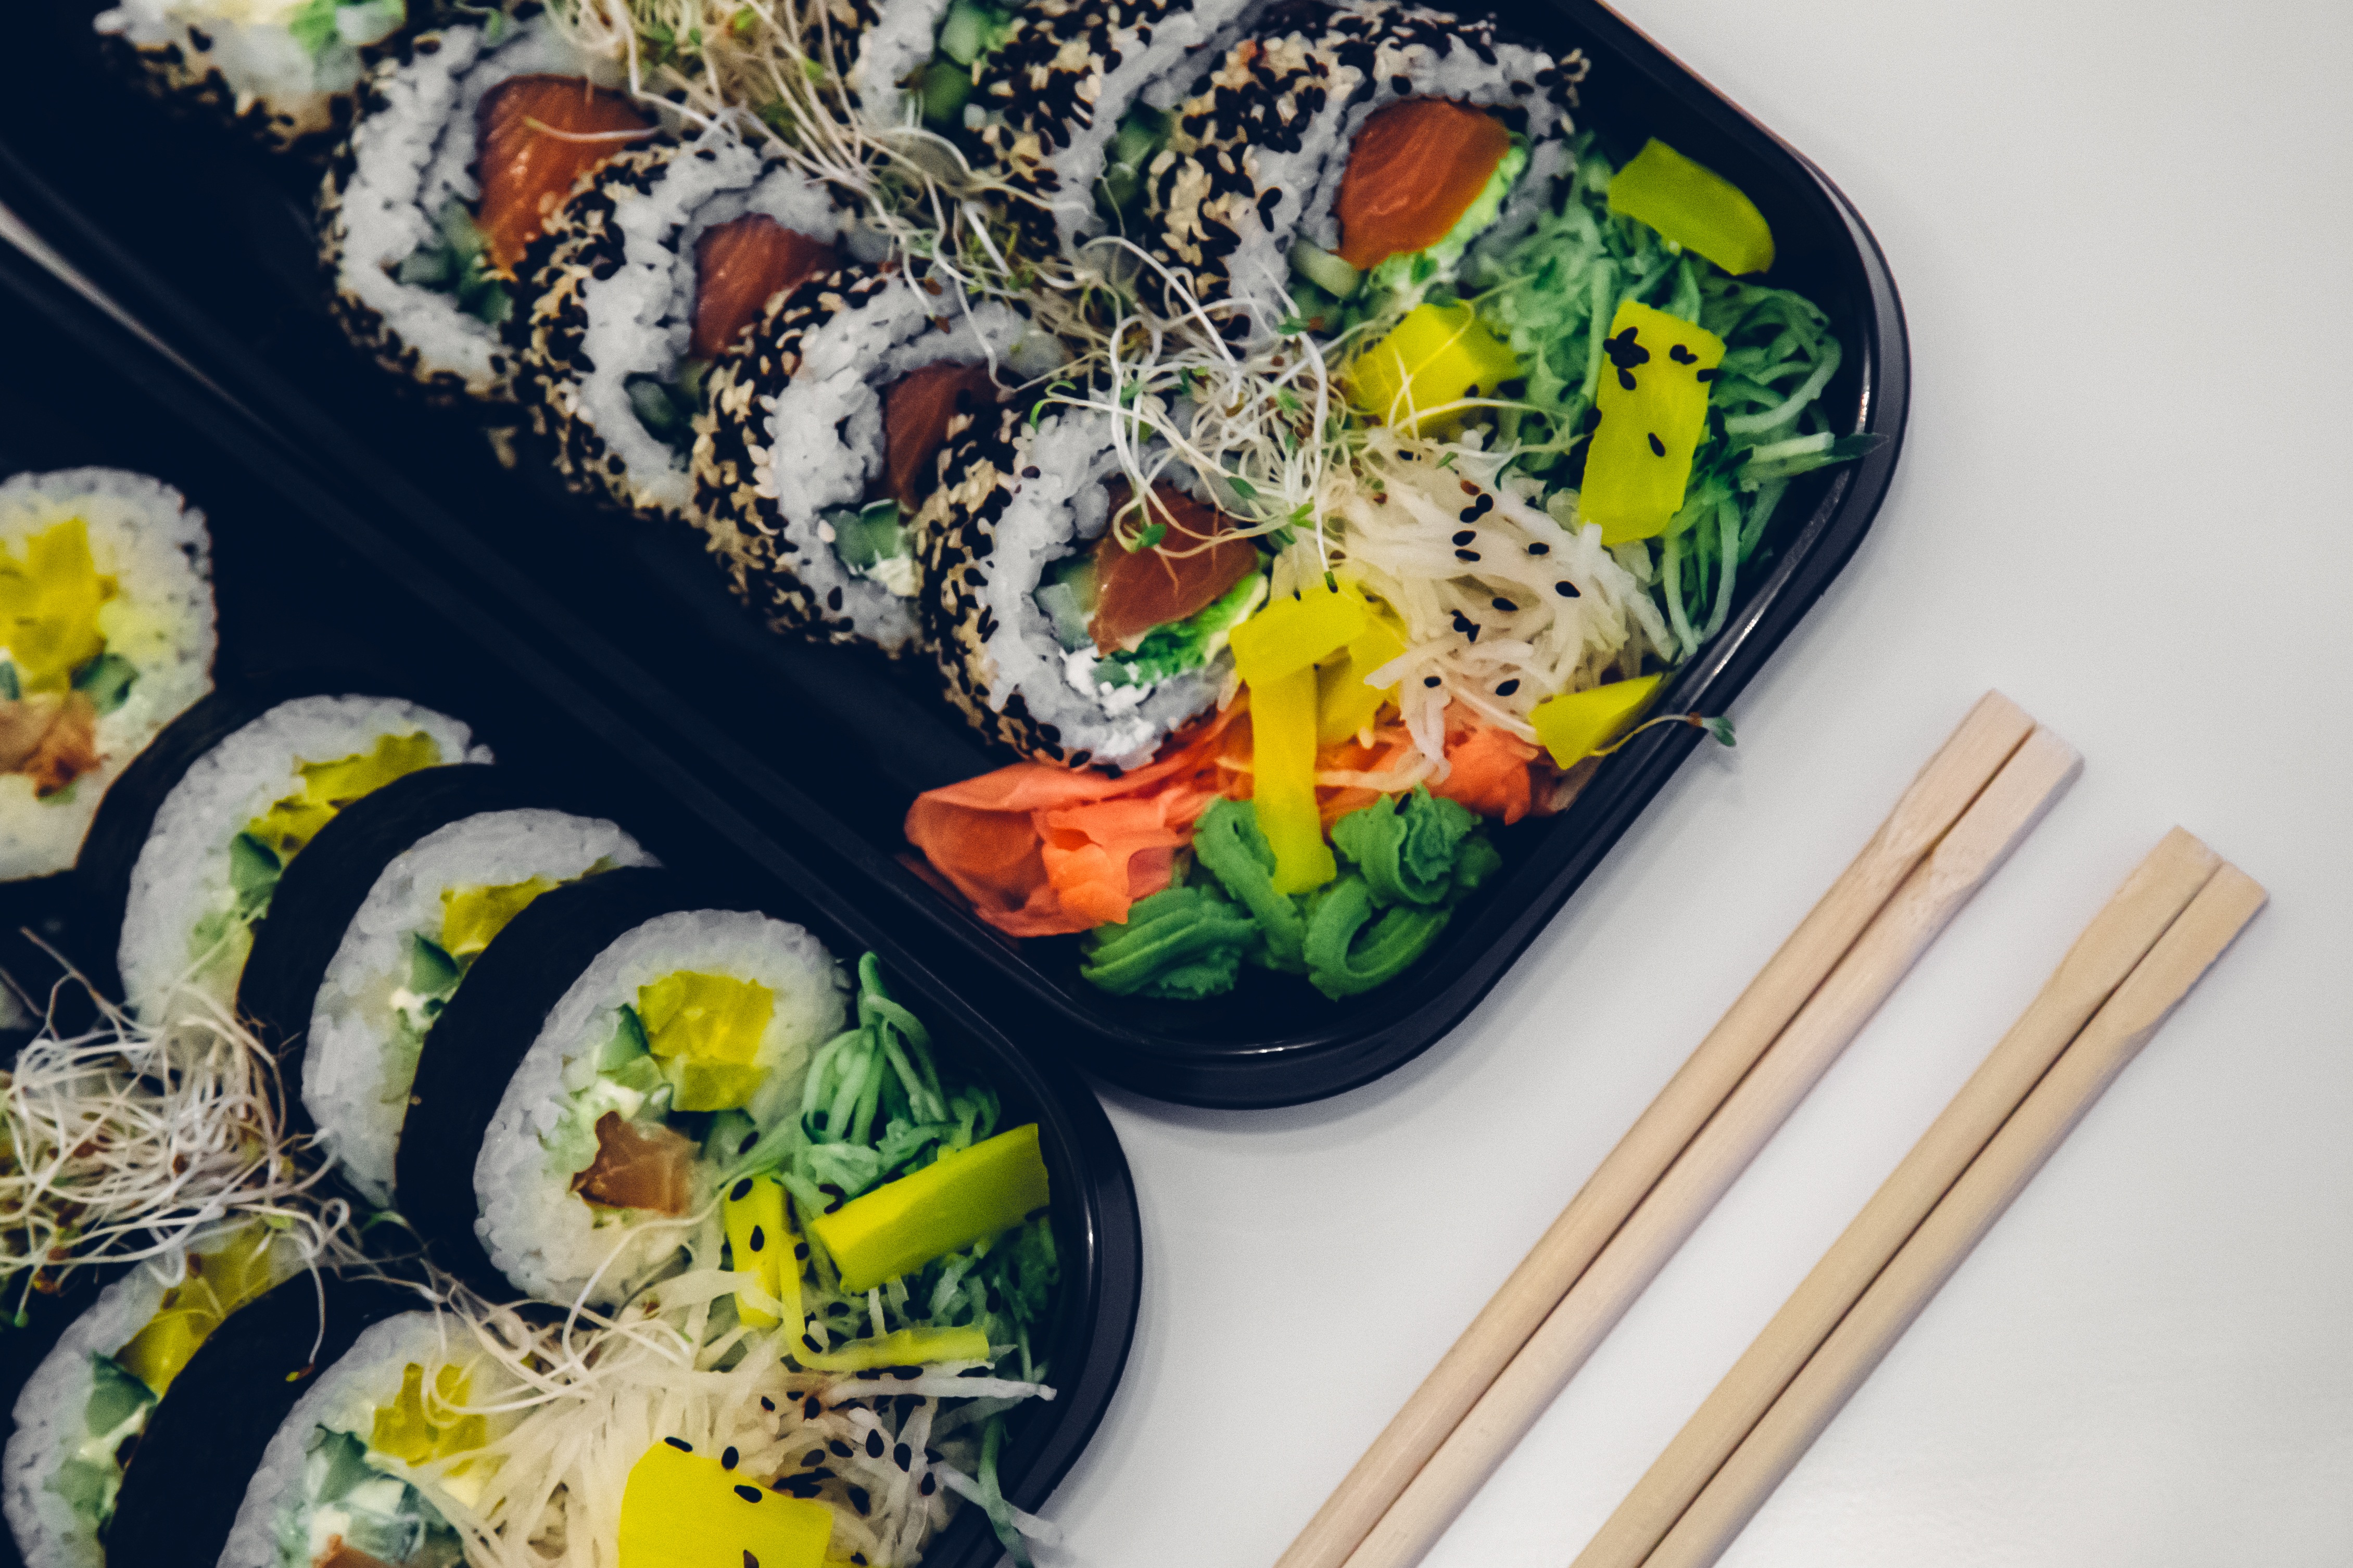
white, asian, dish, meal, food, produce, seafood, fish, gourmet, healthy, lunch, cuisine, rice, asian food, sushi, tasty, roll, japanese food, chopsticks, japanese cuisine